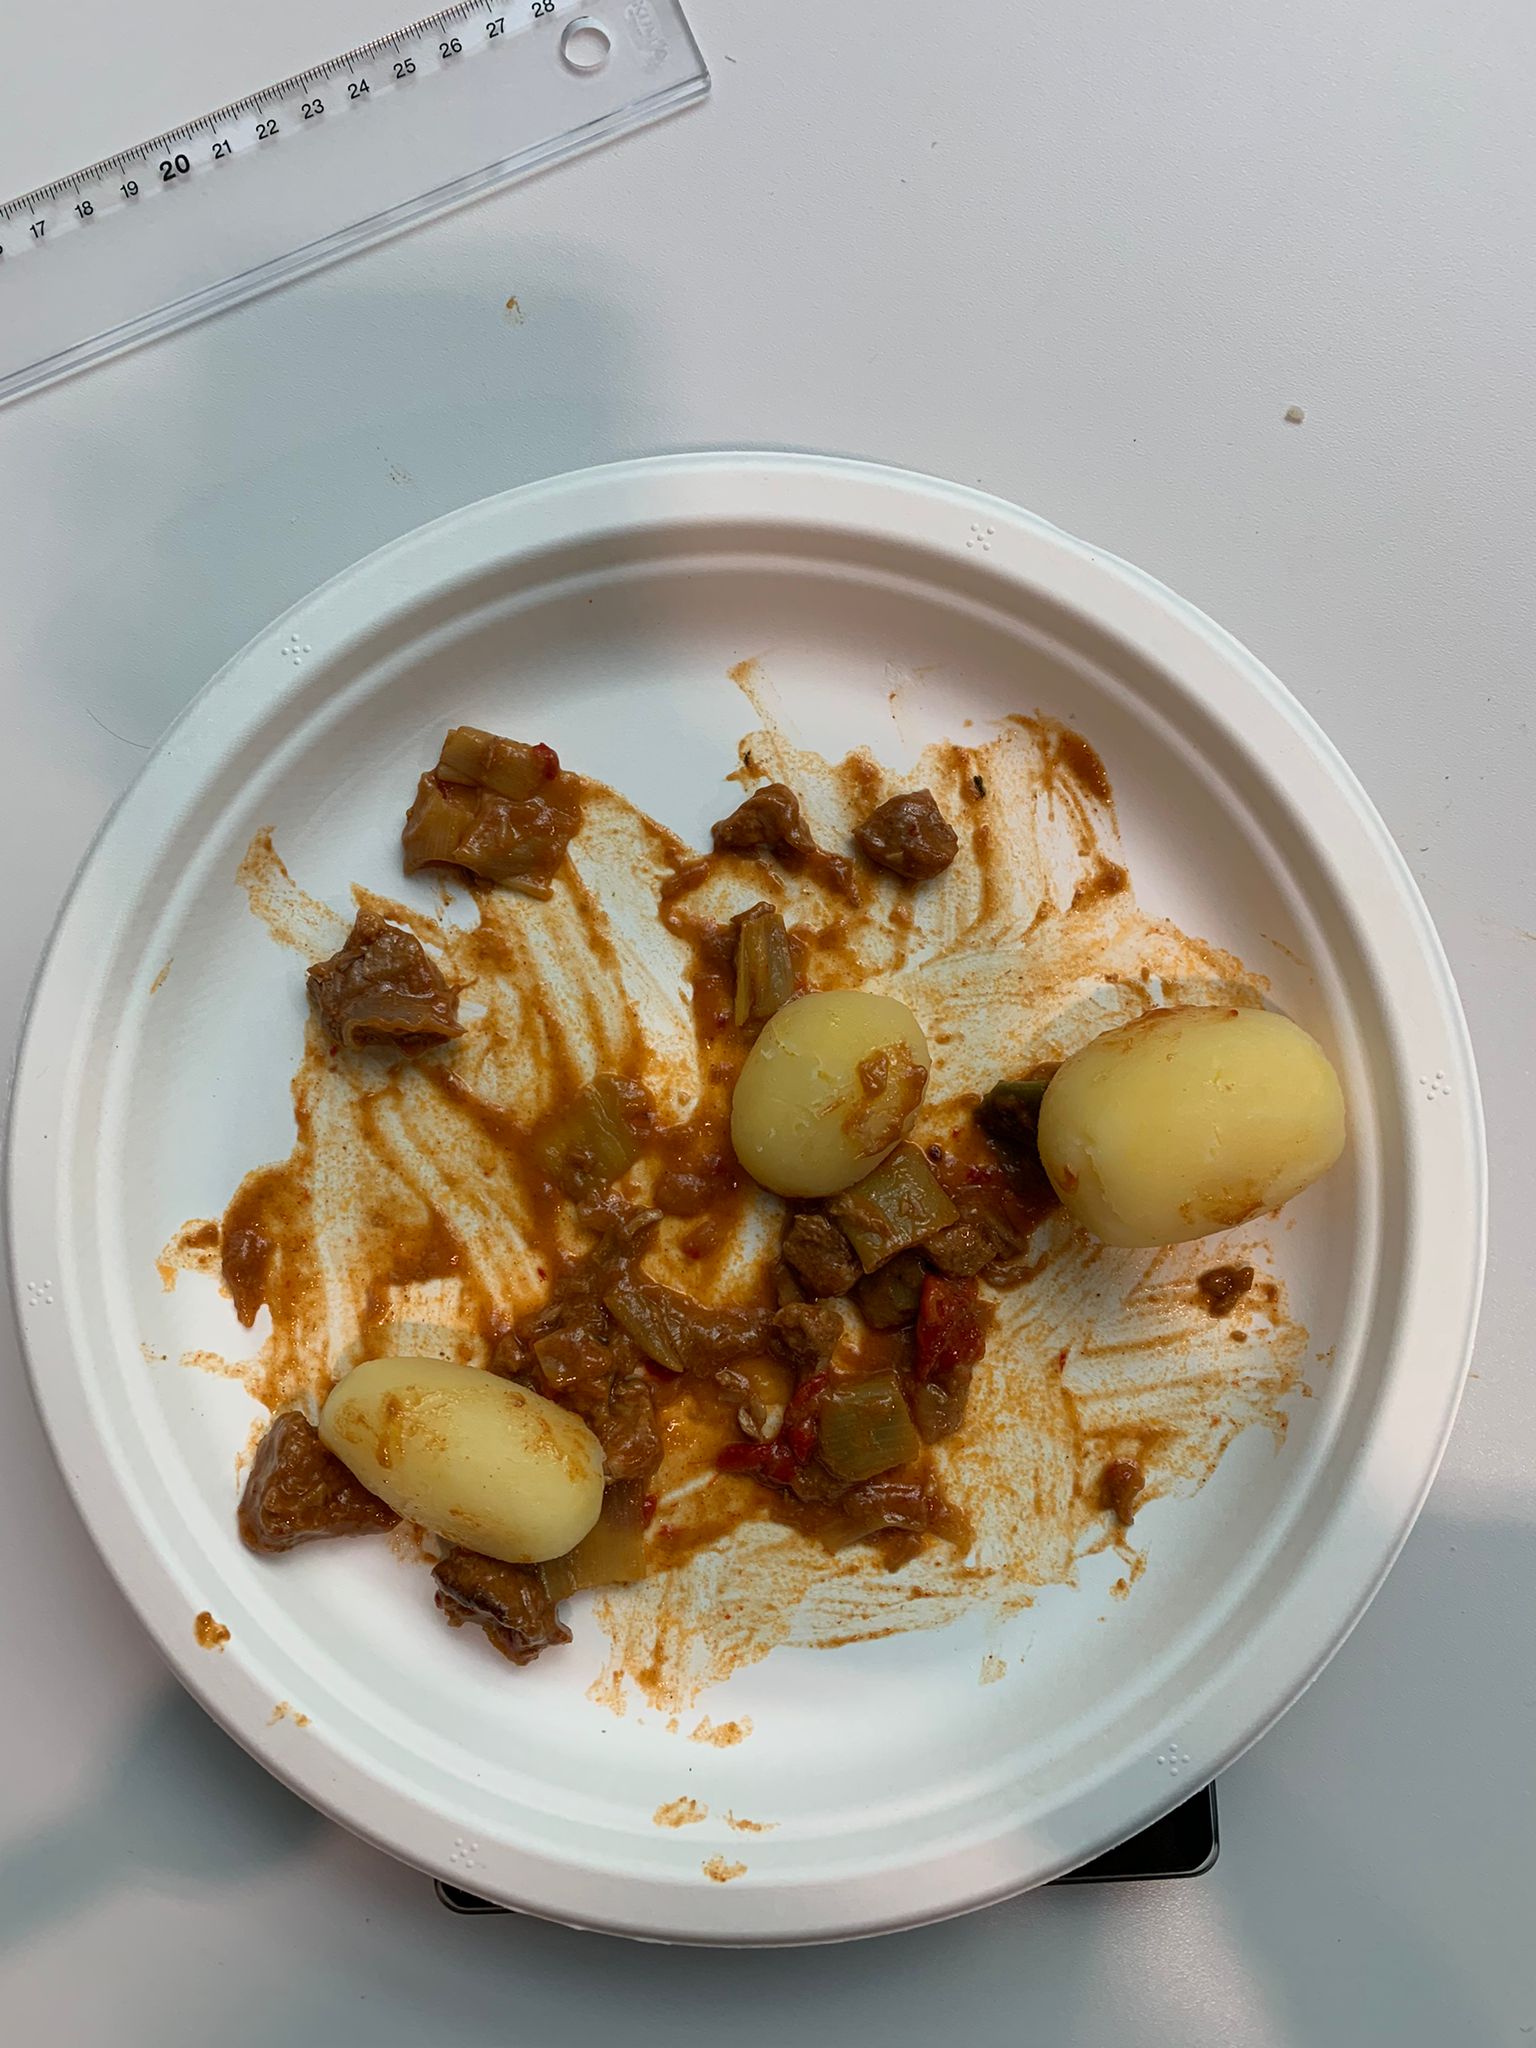
Ingredients: goulash, potatoes